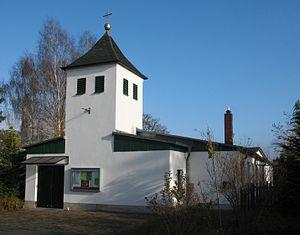
Leegebruch est une commune de Brandebourg, située dans l'arrondissement de Haute-Havel.